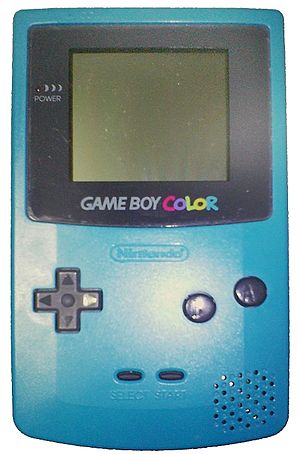
Game Boy Color
Game Boy Color
Game Boy Color er Nintendos efterfølger til Game Boy og blev udgivet 21. oktober 1998 i Japan og i november samme år i USA. Den har farveskærm og er lidt større end Game Boy Pocket. Prosessoren er dobbelt så hurtig som forgængernes og har dobbelt så meget hukommelse. Den har også en infrarød kommunikationsport for at kunne koble flere enheder sammen. Dette findes ikke på nyere versioner af Game Boy, som Game Boy Advance.